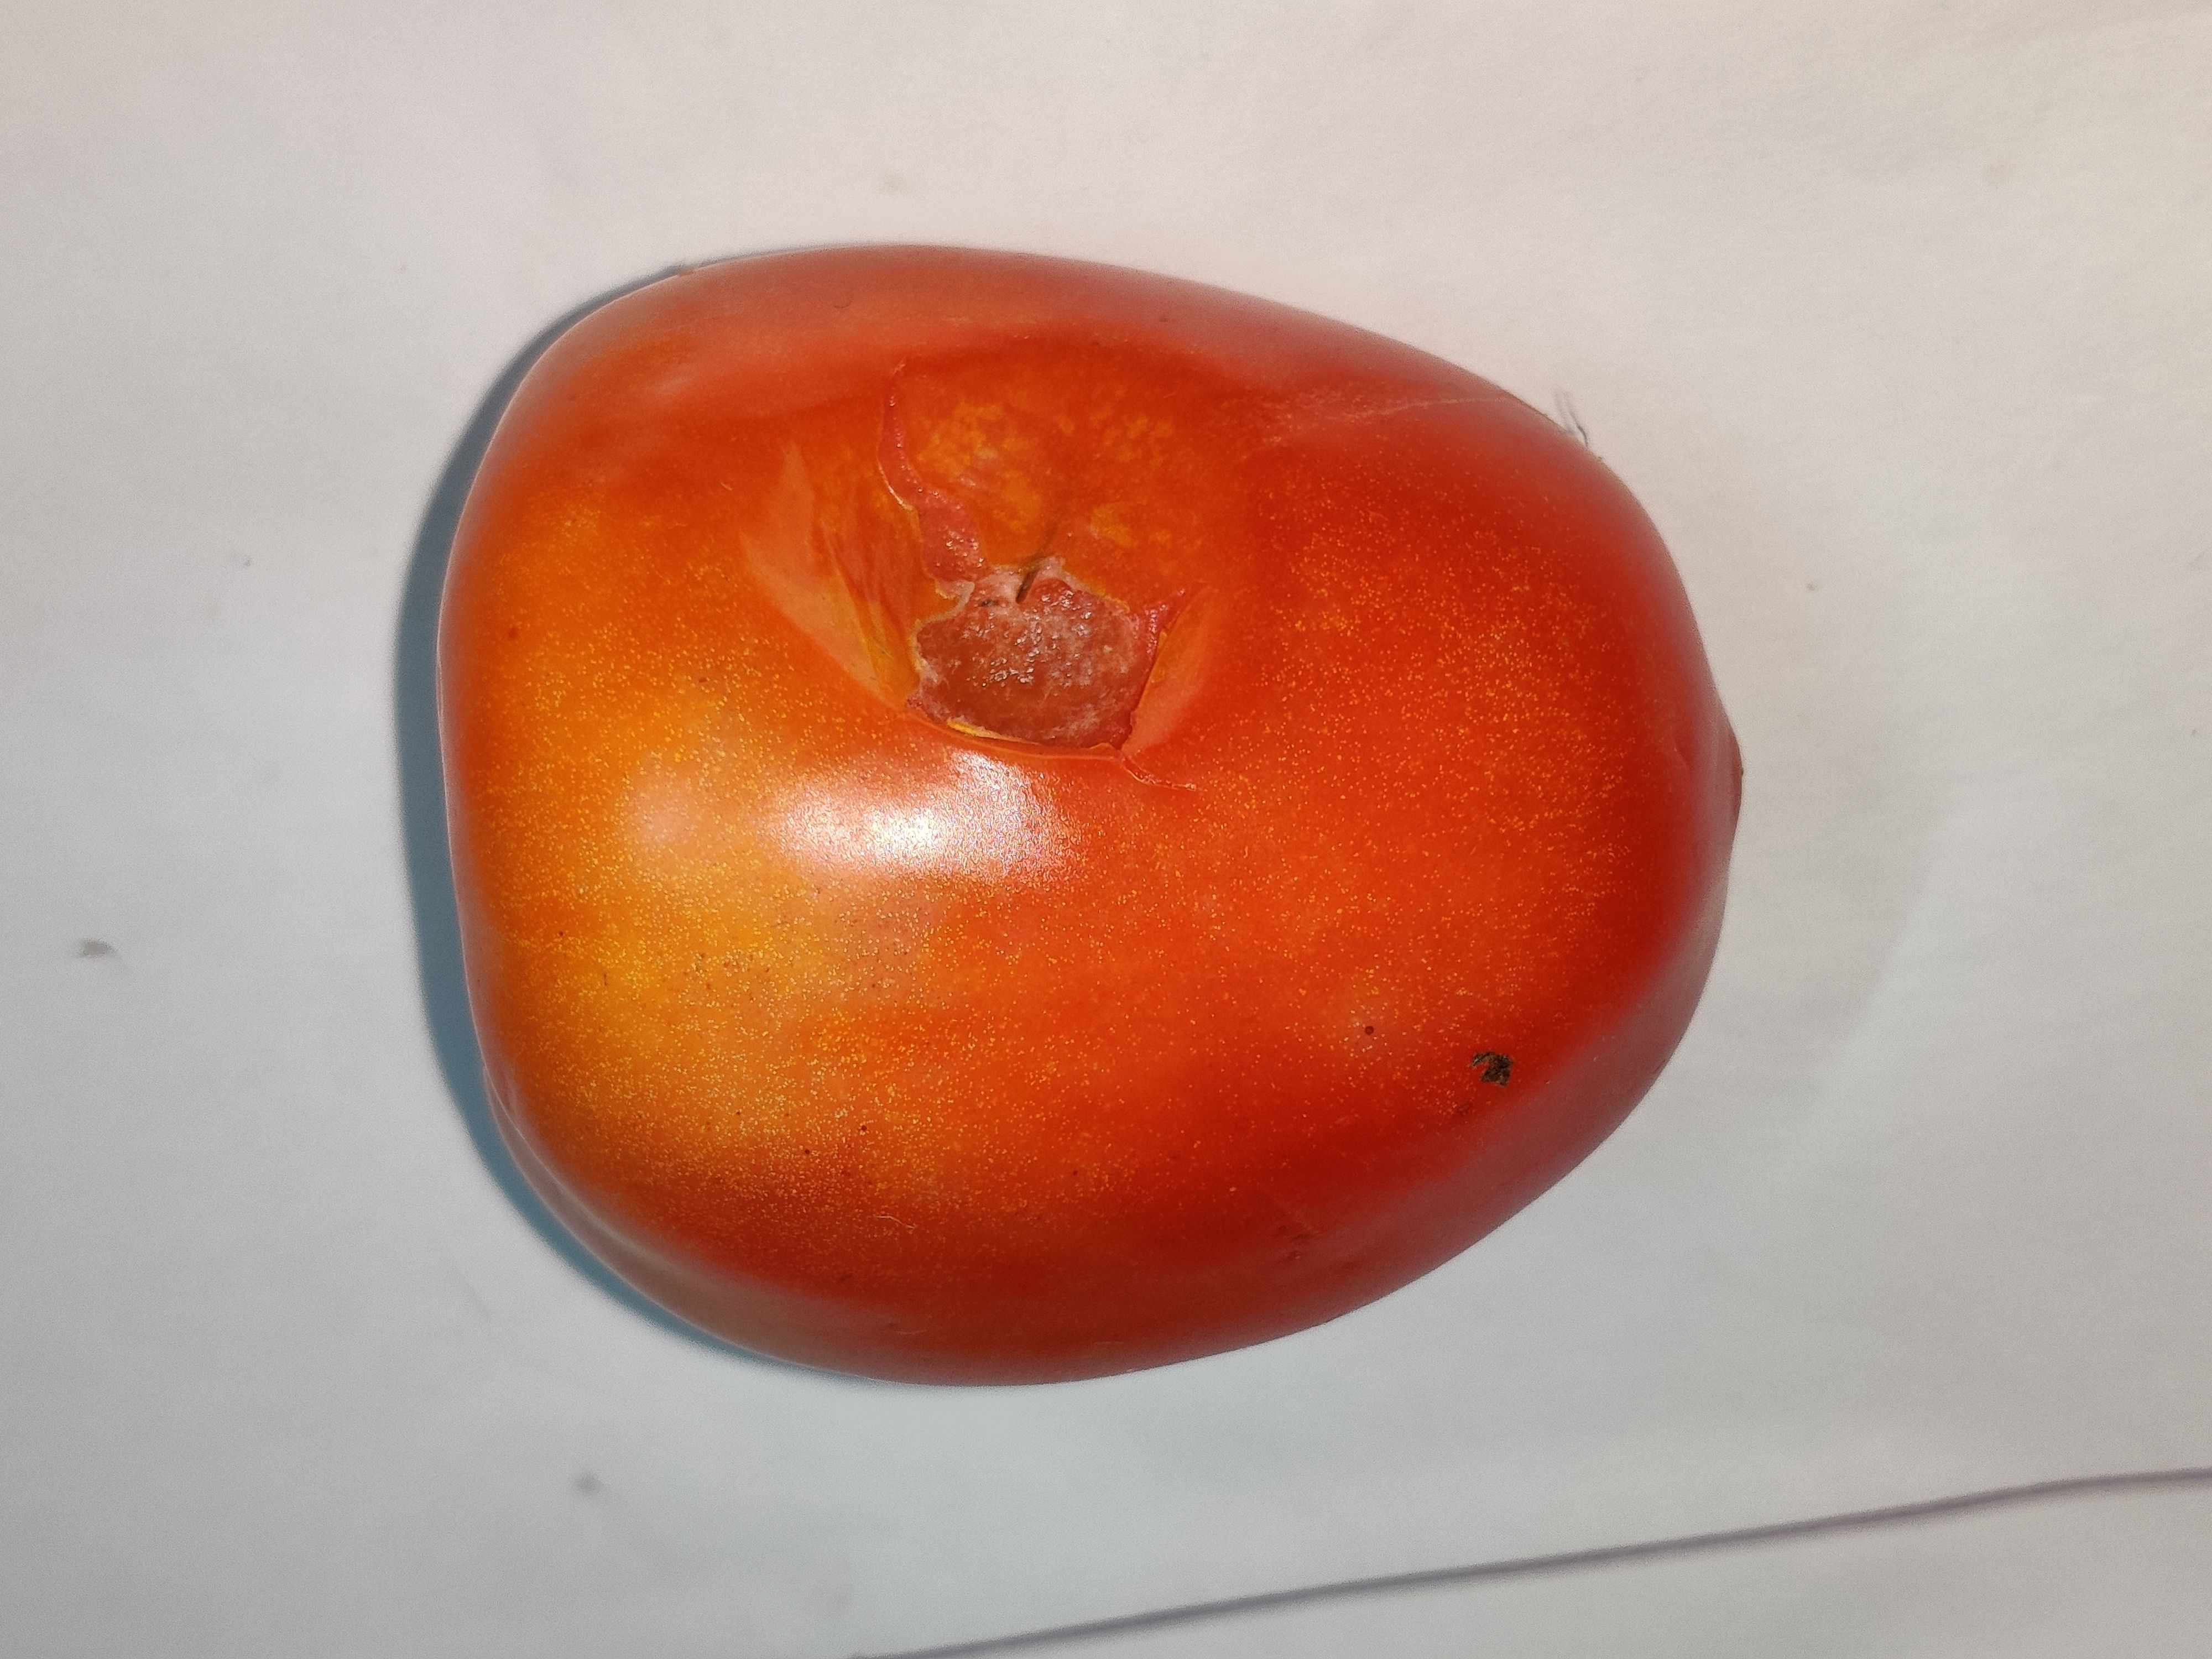
Fruit: tomatoes
Grade: 2nd-grade